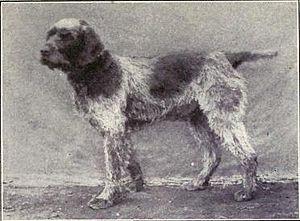
Le griffon d’arrêt à poil dur Korthals ou plus simplement griffon Korthals ou Korthals est une race de chien originaire de France. C'est un chien d'arrêt continental né vers les années 1860 dont le nom est dû à un Néerlandais, Eduard Karel Korthals, qui croisa probablement un braque français, un barbet et un pointer. La première présentation a eu lieu en 1870, le standard a été établi en 1886. Il est devenu français en 1919, appartenant au 7ᵉ groupe des races de chien de la F.C.I.